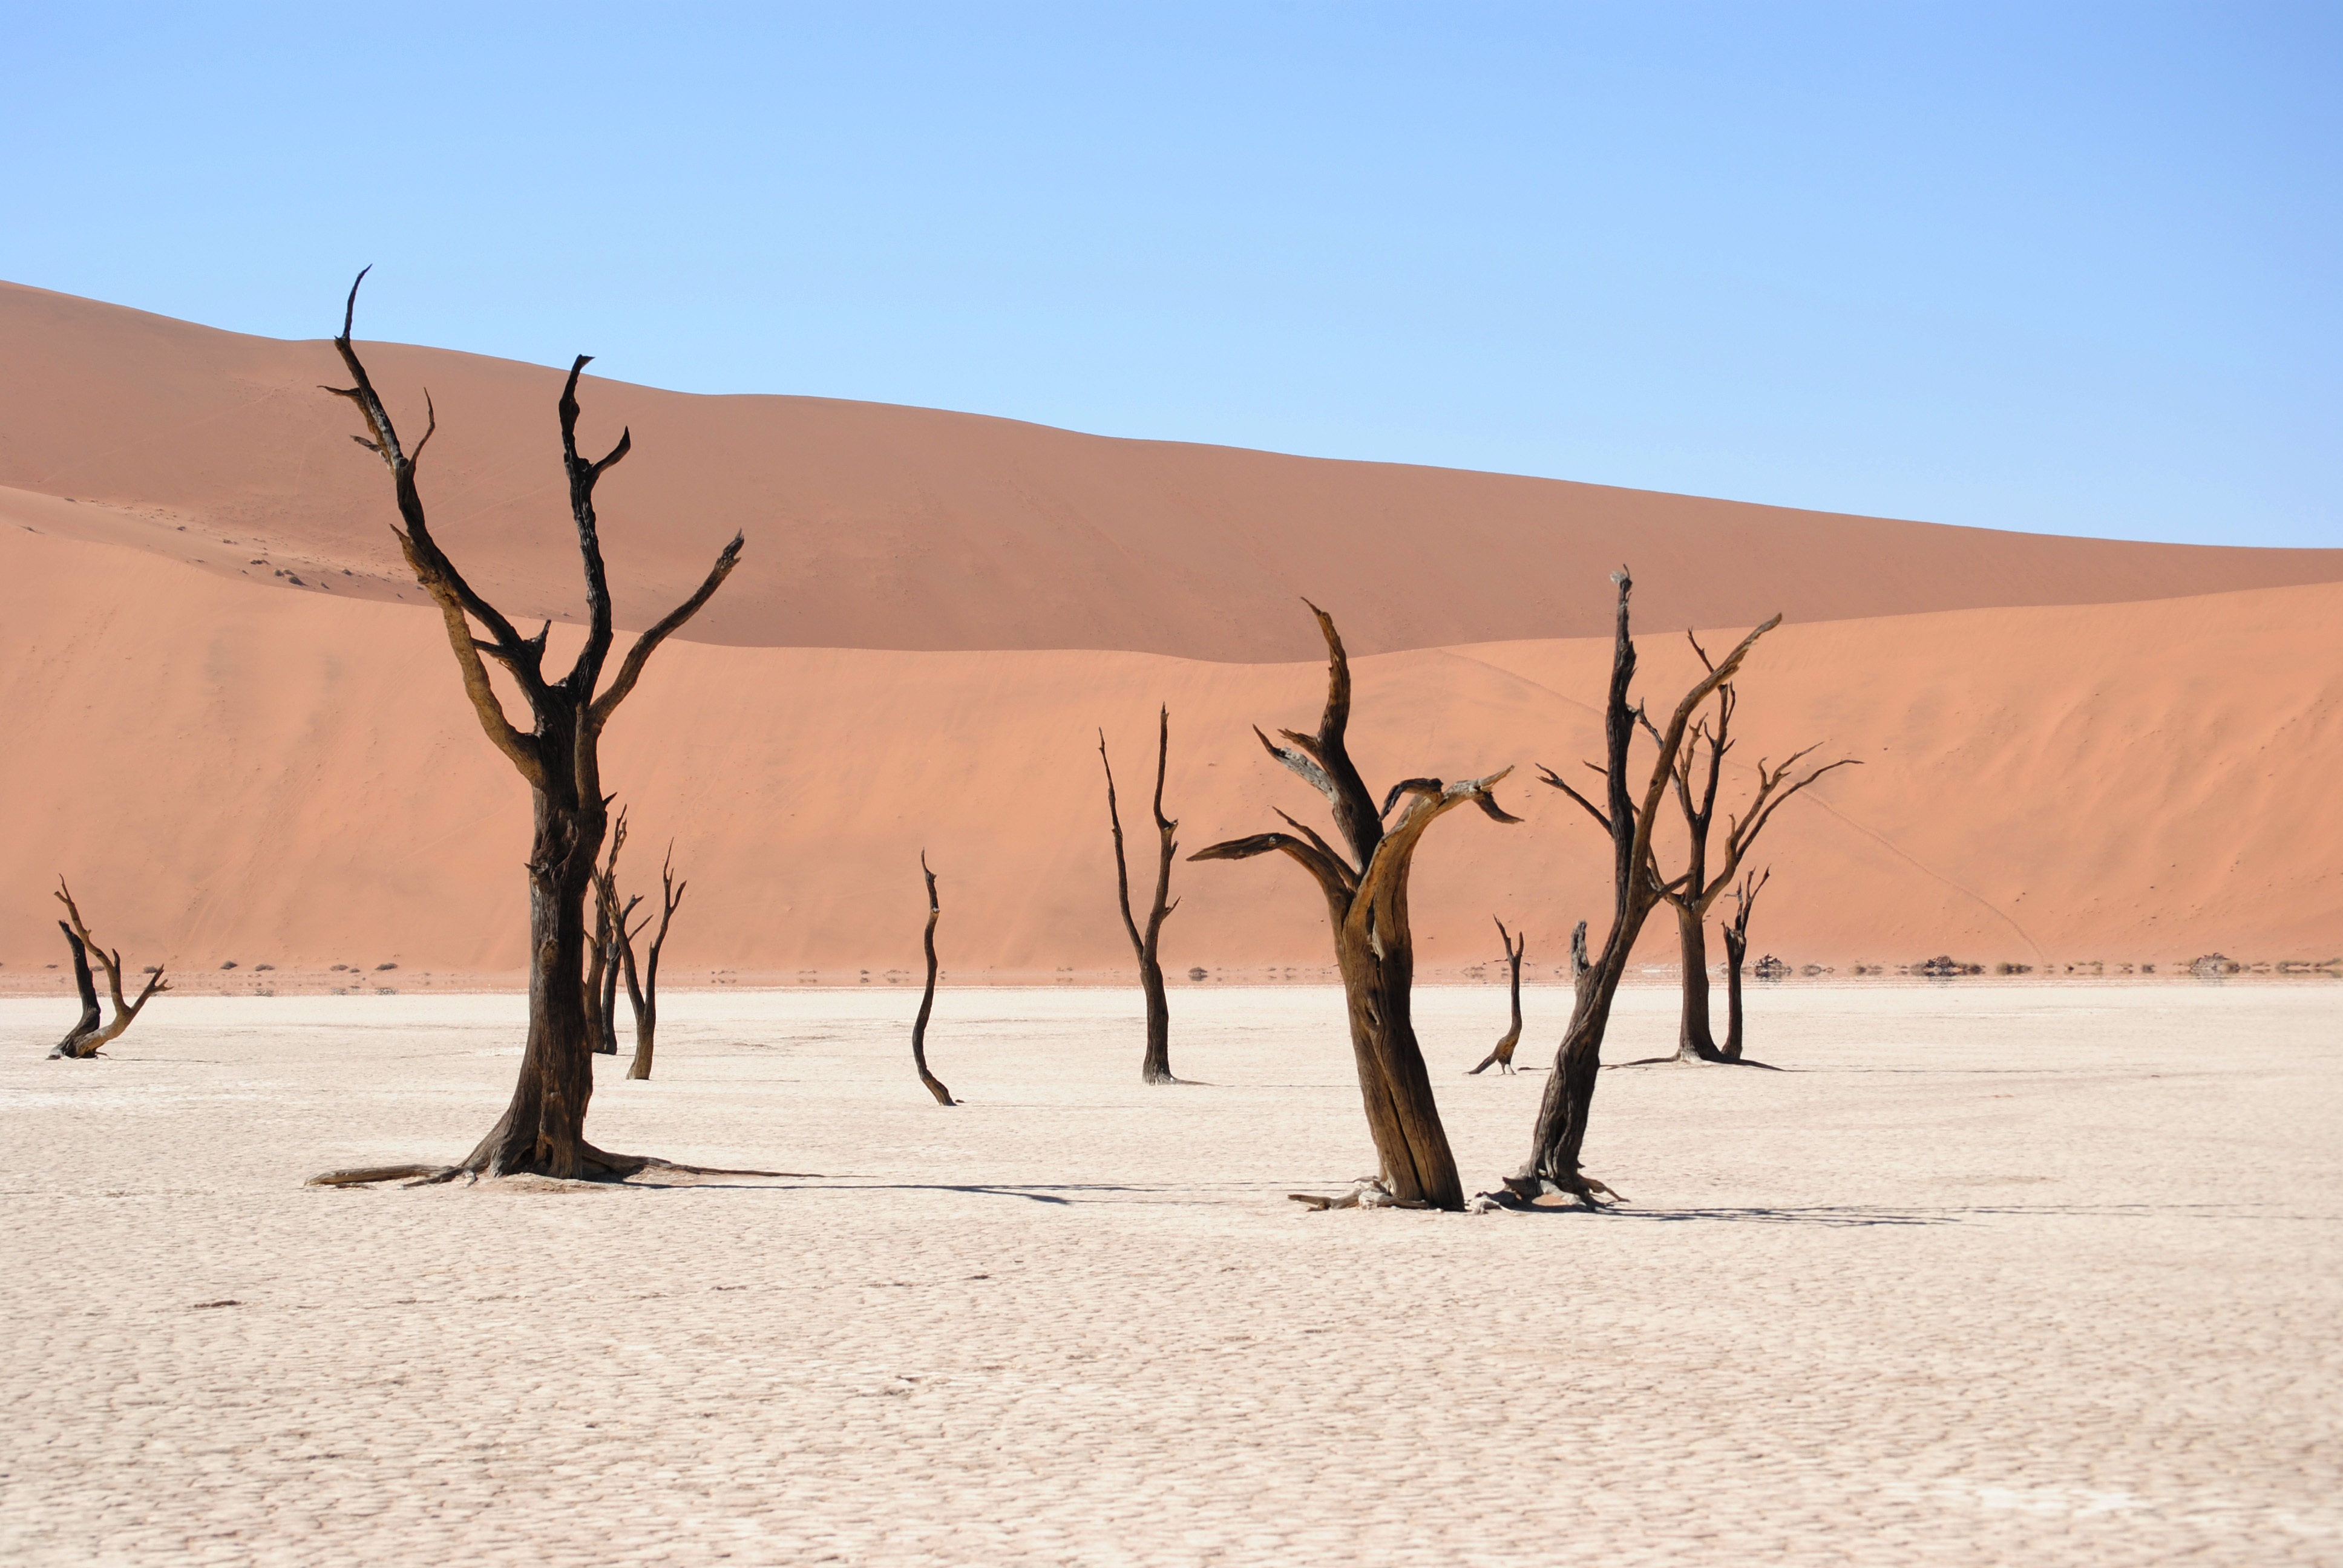
beach, landscape, sand, desert, dune, dry, africa, material, dunes, habitat, sahara, burned, wadi, landform, erg, namibia, natural environment, geographical feature, aeolian landform, dead vlei